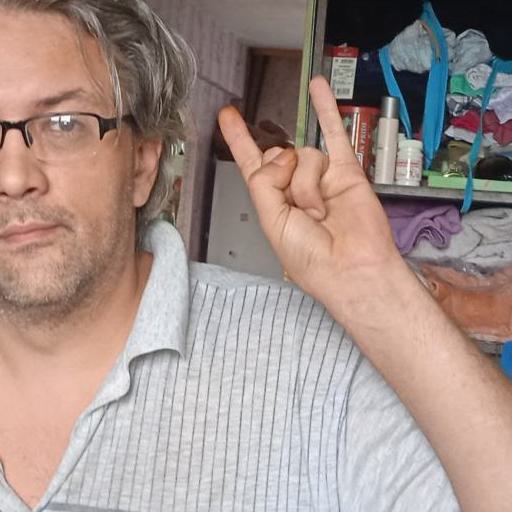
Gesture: rock